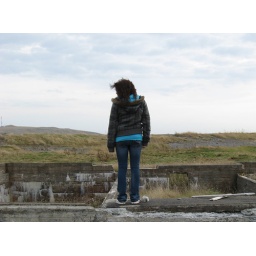
This is my sister standing on the remains of the bank/post office/court house in Lamaline.